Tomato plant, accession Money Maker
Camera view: tilt-top (135 deg); turntable rotation: 90 degrees
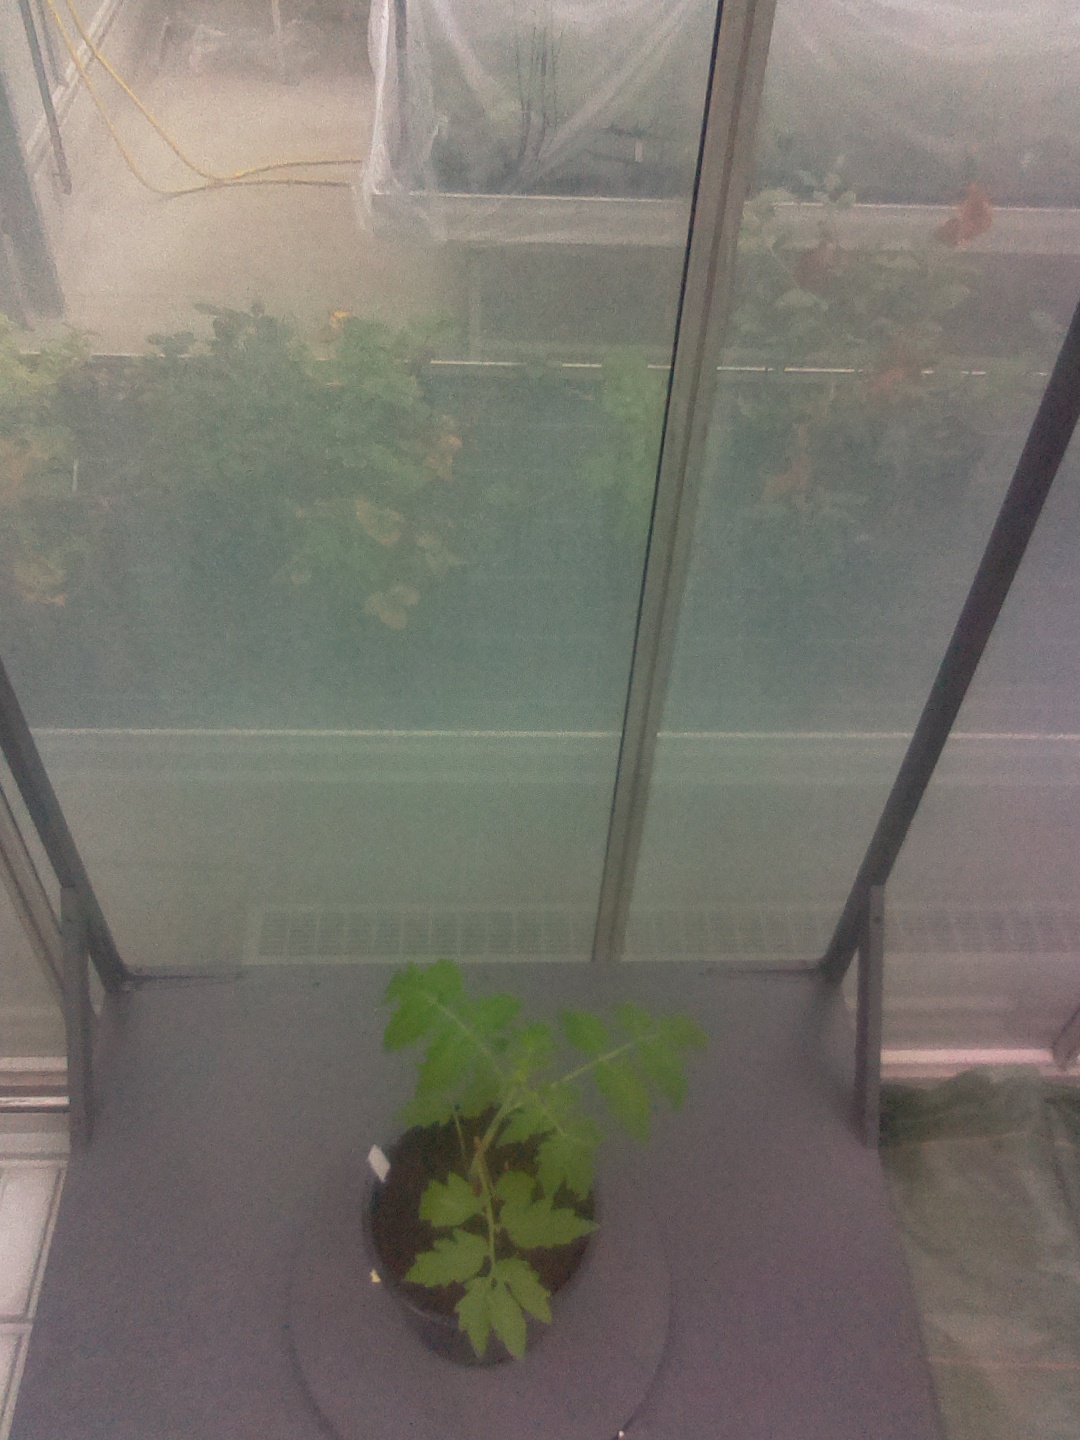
BBCH growth stage 13: 6 of true leaves visible